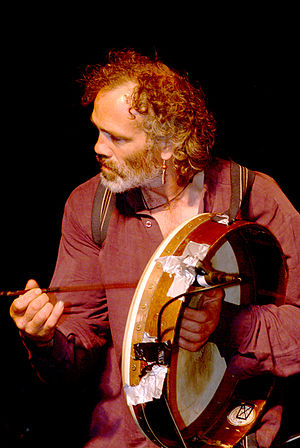
Kíla
Kíla er et irsk folkemusik band fra Dublin, Irland etableret i 1987 på den irske sprogskole Coláiste Eoin i County Dublin.